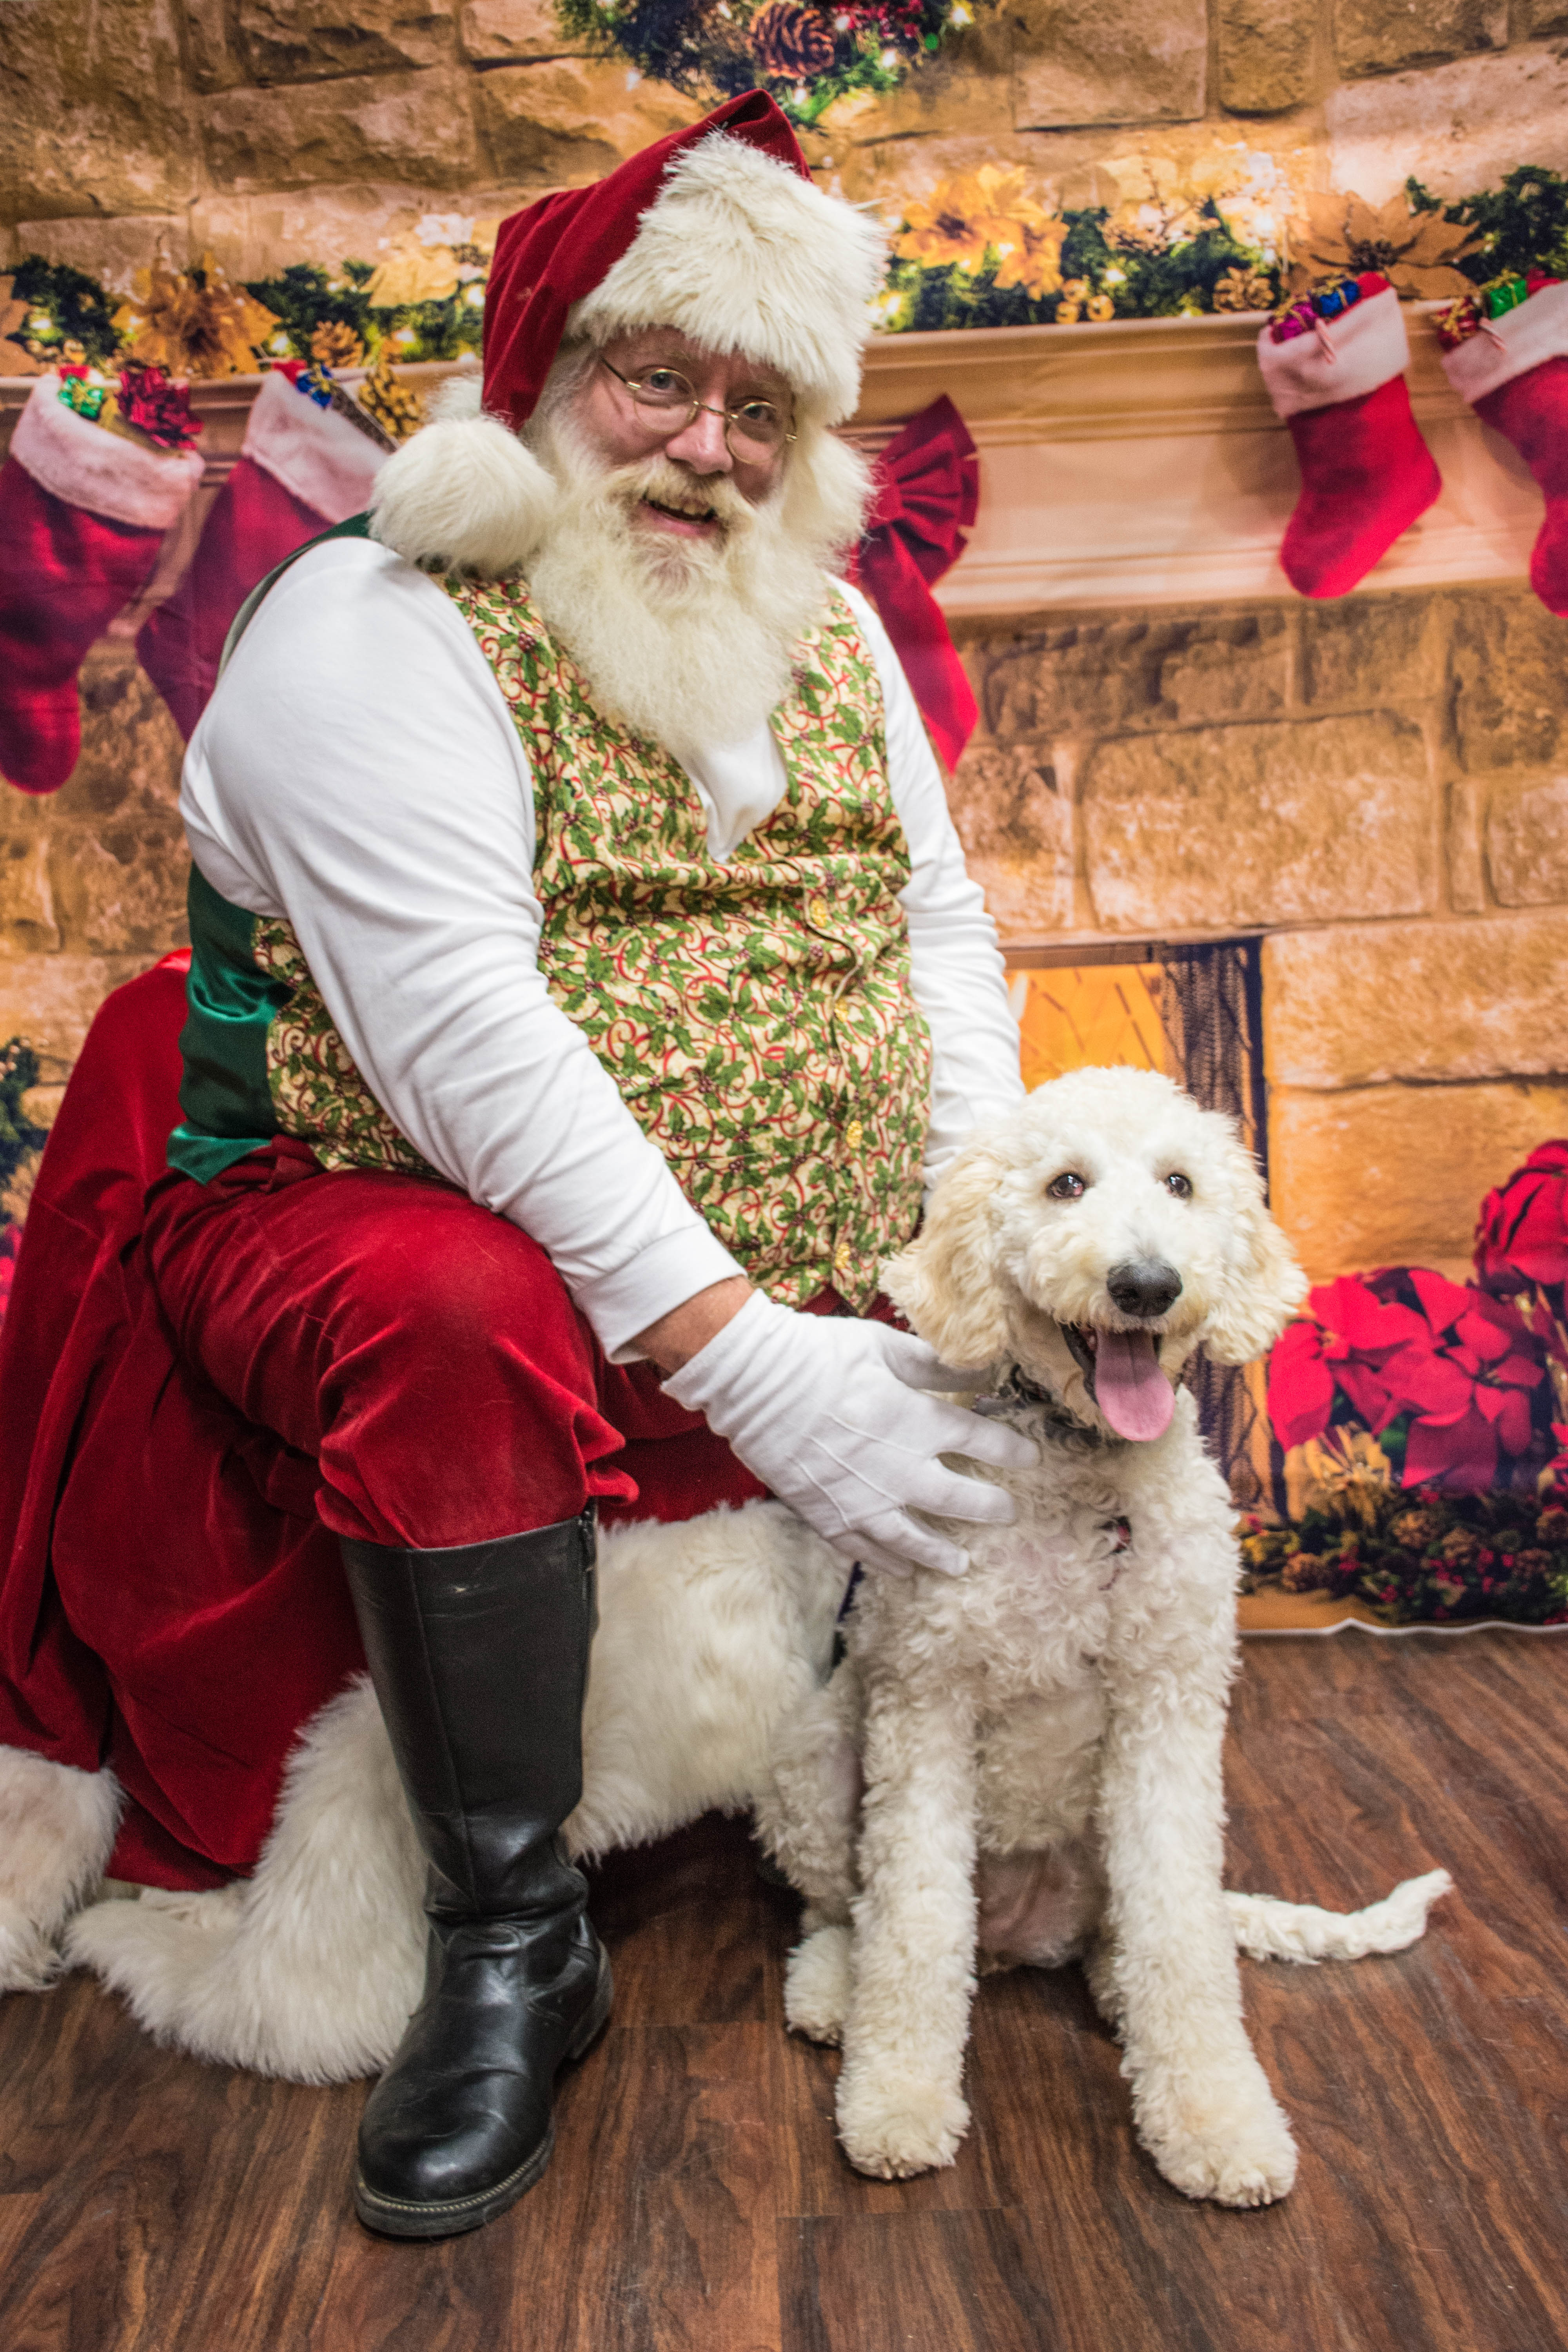
dog, santa, christmas, adorable, canidae, dog breed, christmas eve, sporting group, carnivore, goldendoodle, fur, santa claus, companion dog, labradoodle, fictional character, holiday, golden retriever, christmas tree